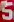
Number: 5